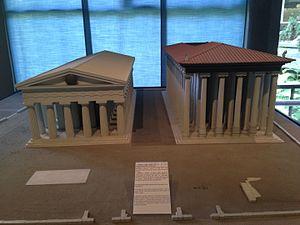
Trois temples doriques de la cité grecque de Syracuse, en Sicile, sont parvenus jusqu'à nous, en des états de conservation très variables.